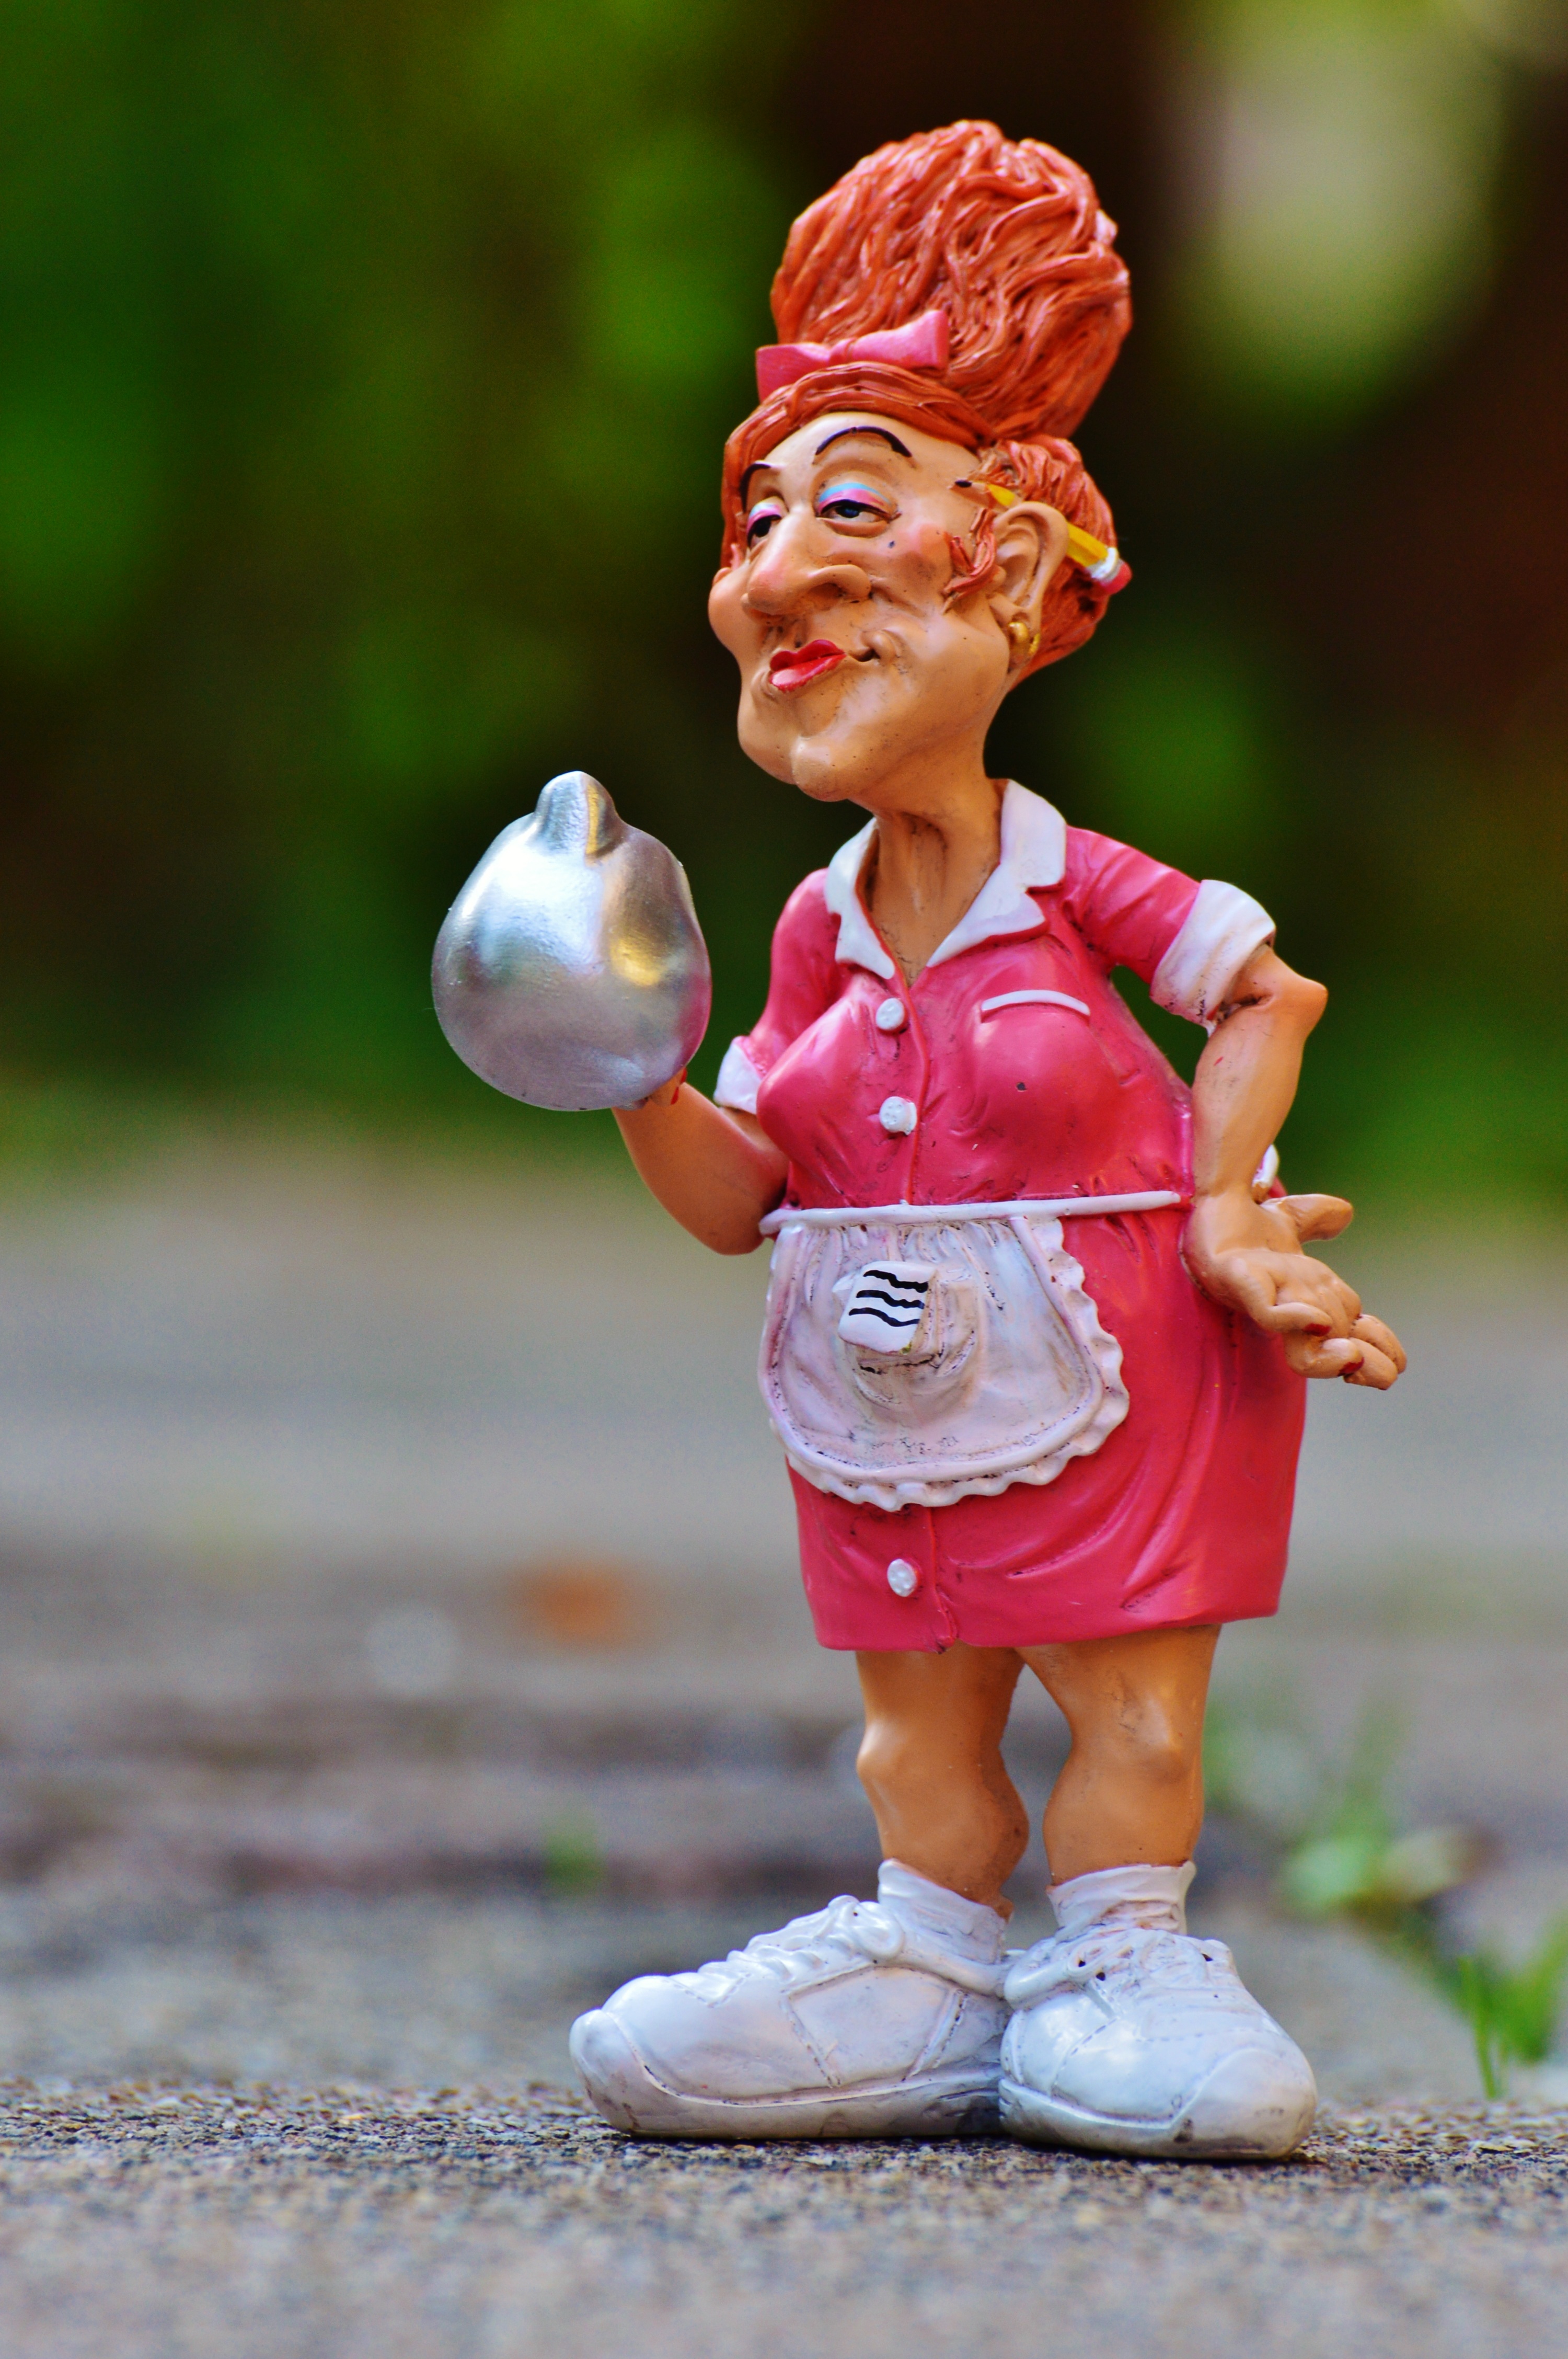
cafe, coffee, people, play, flower, restaurant, monument, bar, statue, decoration, spring, red, child, drink, toy, figure, bistro, toddler, figurine, funny, control, waitress, operation, human positions